FIA ecoRally Cup

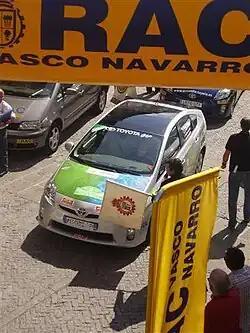
World Champion 2009 and 2010 Raymond Durand starting the "Ecorally Vasco-Navarro" (Vitoria-Gasteiz, July 16, 2010).

The FIA ecoRally Cup is an international motorsport competition for electric vehicles organized by the Fédération Internationale de l'Automobile. The cup consists of several regularity rallies, usually located in Europe and ran during one calendar year. Vehicles must be unmodified production road vehicles, although prototypes may be permitted subject to FIA approval if they are road legal within the European Union.